The People in Need Trust

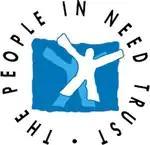
Logo

Its main fundraiser, the RTÉ People in Need Telethon, was broadcast by RTÉ from 1989 until 2007 and supported by Eircom (formerly Telecom Éireann), raising more than €35 million in total. The theme tune was "Come On Everybody" by Eddie Cochran. As with "The Late Late Toy Show", Gay Byrne presented it wearing distinctive knitted jumpers.